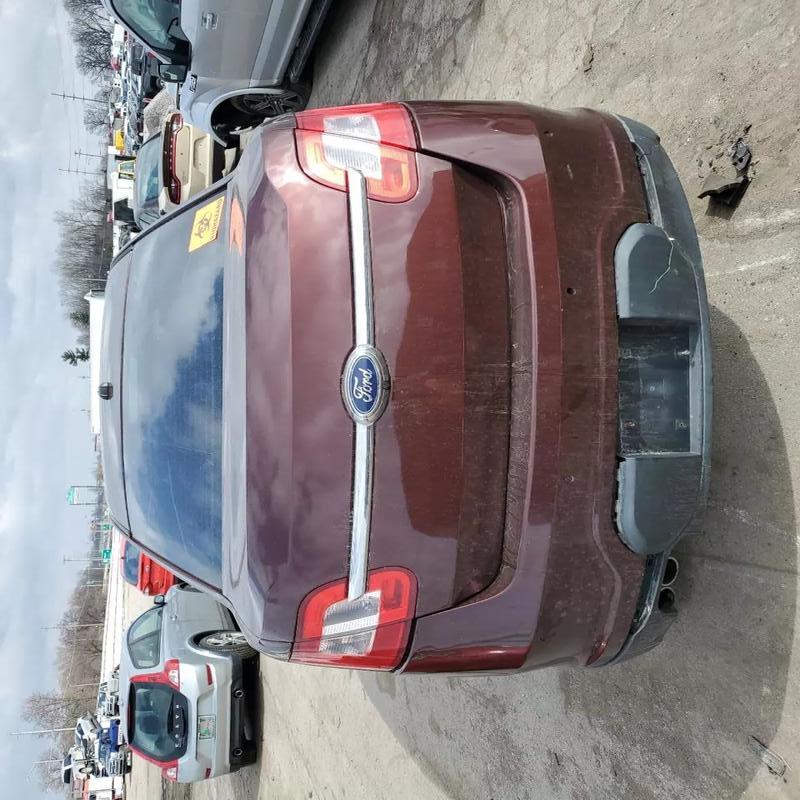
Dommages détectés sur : pare-choc arrière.
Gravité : mineur